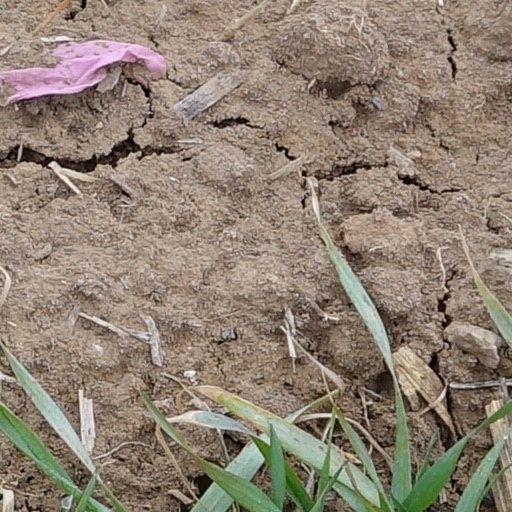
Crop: wheat